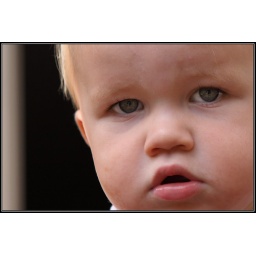
You can see my reflection in the eyes - my blue shirt stands out.